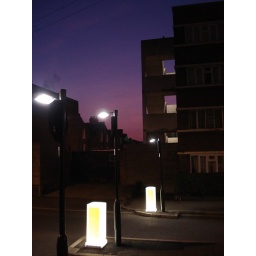
pink sky in brixton, 17:30